Bridge of Ashes

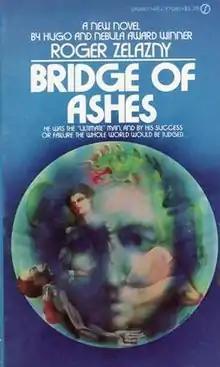
Cover of first edition (paperback)

Bridge of Ashes is an experimental science fiction novel by American writer Roger Zelazny. The paperback edition was published in 1976 and the hardcover in 1979. Zelazny describes the book as one of five books from which he learned things "that have borne me through thirty or so others". He states that he "felt that if I could pull it off I could achieve some powerful effects. What I learned from this book is something of the limits of puzzlement in that no man’s land between suspense and the weakening of communication".